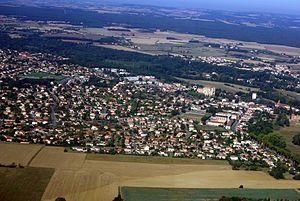
Vue aérienne de Pibrac.
Pibrac est une commune française située dans le département de la Haute-Garonne, en région Occitanie.